Los Angeles Rams

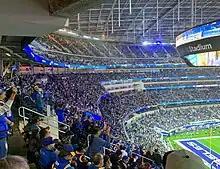
Rams fans attend a 2023 home game at SoFi Stadium

Rampage has been the team's official mascot since 2010, being voted by fans whilst the team was still located in St. Louis. Rampage has grown a substantial level of enjoyment from Rams fans and players alike given his upbeat, energetic demeanor.